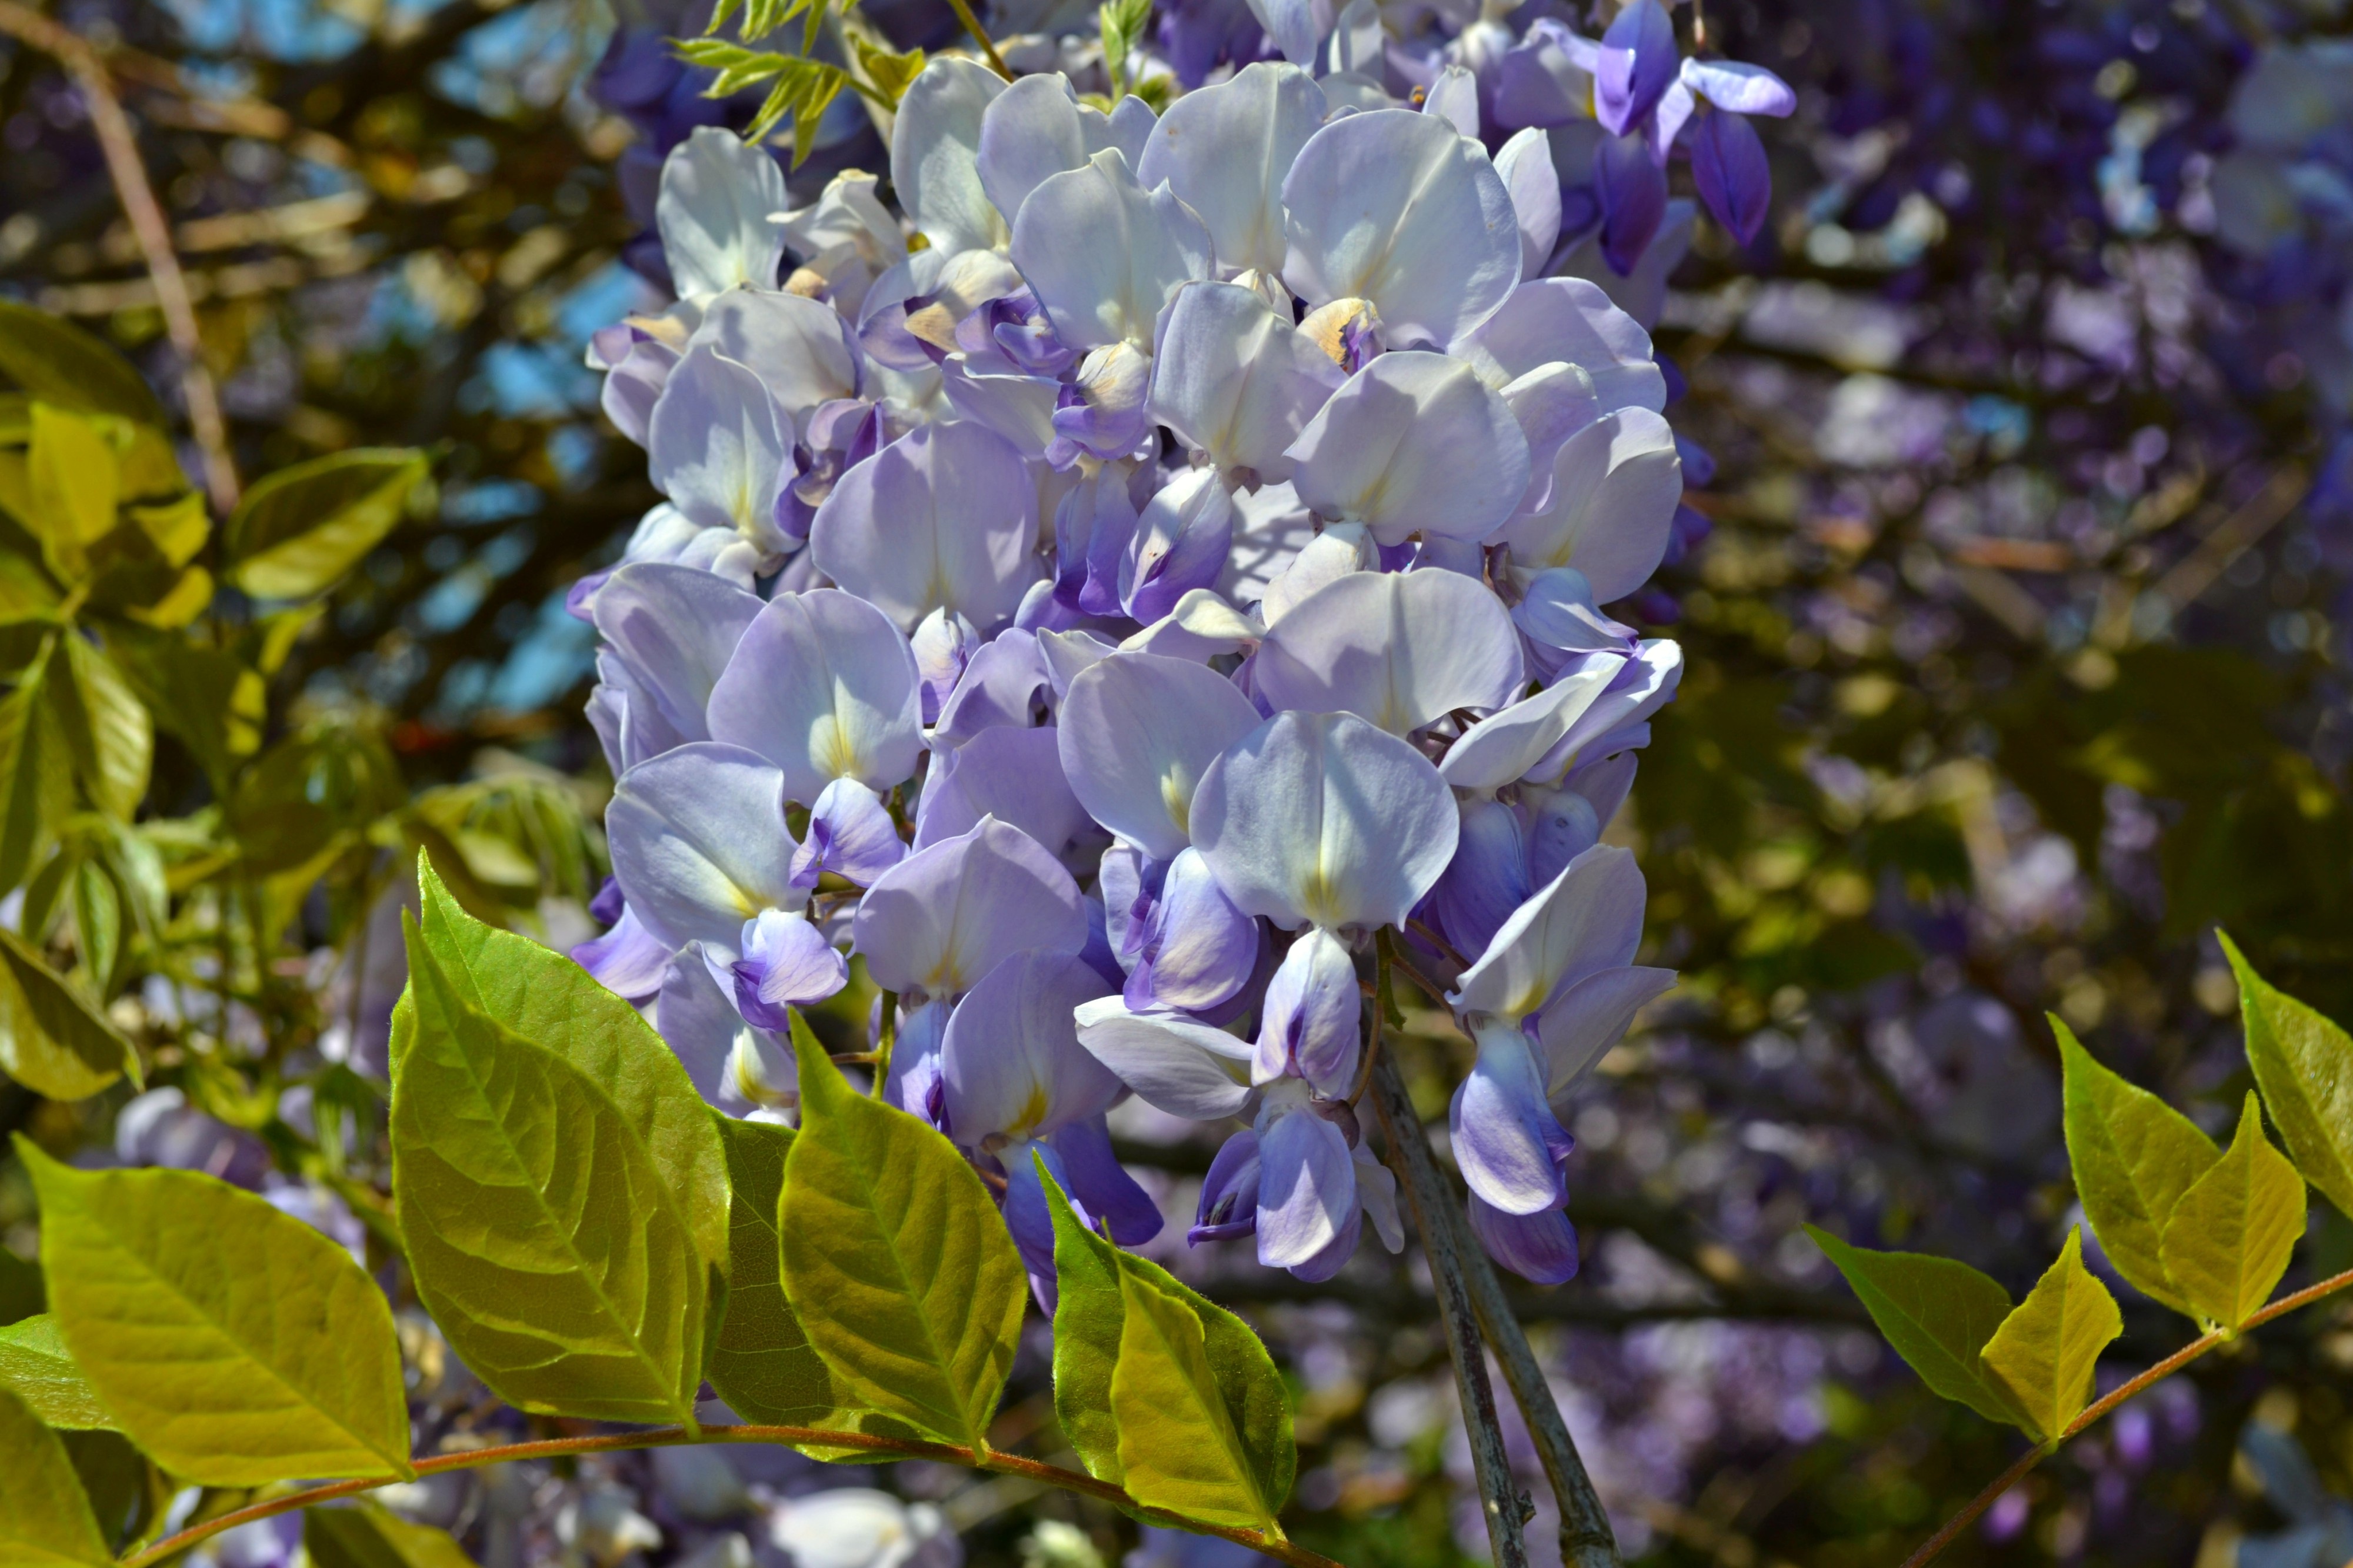
nature, branch, blossom, plant, flower, spring, botany, blue, garden, flora, plants, wildflower, flowers, close up, purple flowers, shrub, lilac, creeper, wisteria, macro photography, blue flowers, flowering plant, blue rain, land plant